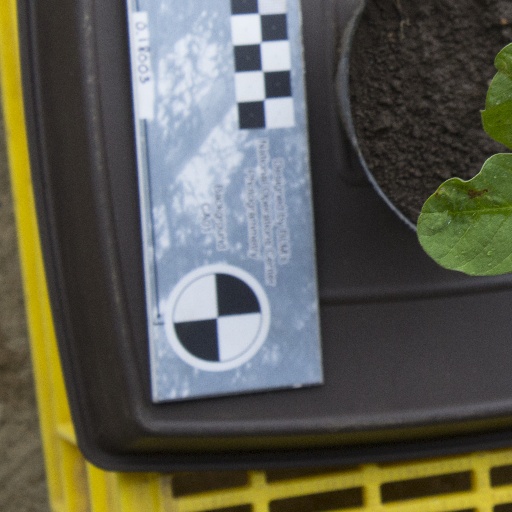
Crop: soybean